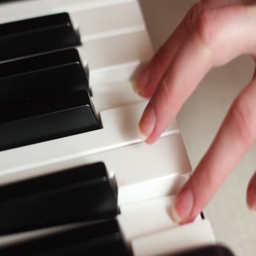
girl playing on an electronic piano .